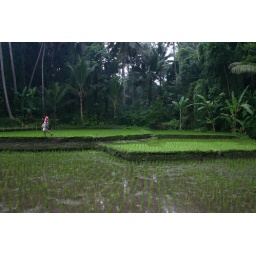
Boy walking through rice field by the elephant cave, Goa Gajah, Bali